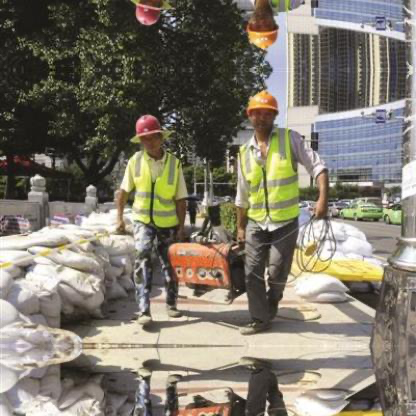
Objects in the image:
label: helmet
label: helmet
label: helmet
label: helmet